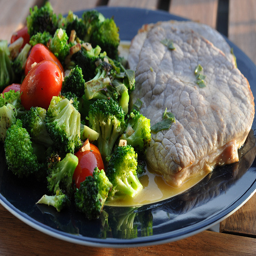
A blue plate topped with a salad and a piece of meat.
A plate is piled high with steamed veggies and meat.
 A dinner plate full of assorted vegetables, sauce and meat.
a plate with some pork next to some tomatoes and broccoli
Pork chops and broccoli are served on a blue plate.